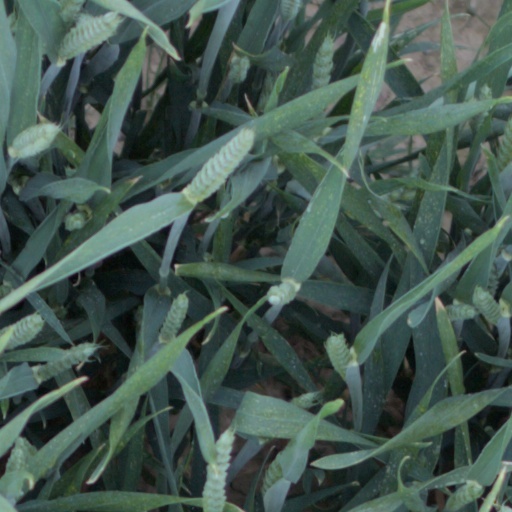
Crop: wheat